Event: Nepal Earthquake
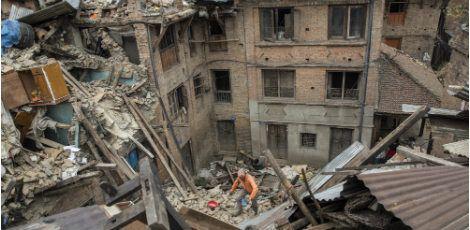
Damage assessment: damage